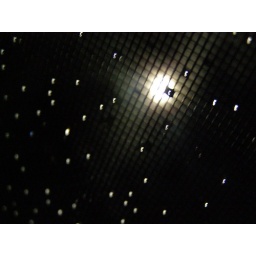
the water droplets on my screen patio looked like stars. thats the moon in the back